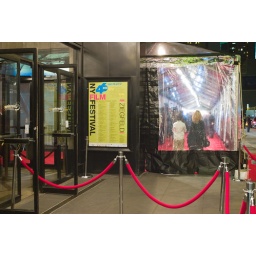
L1080825 red carpet, enclosed in a plastic tunnel